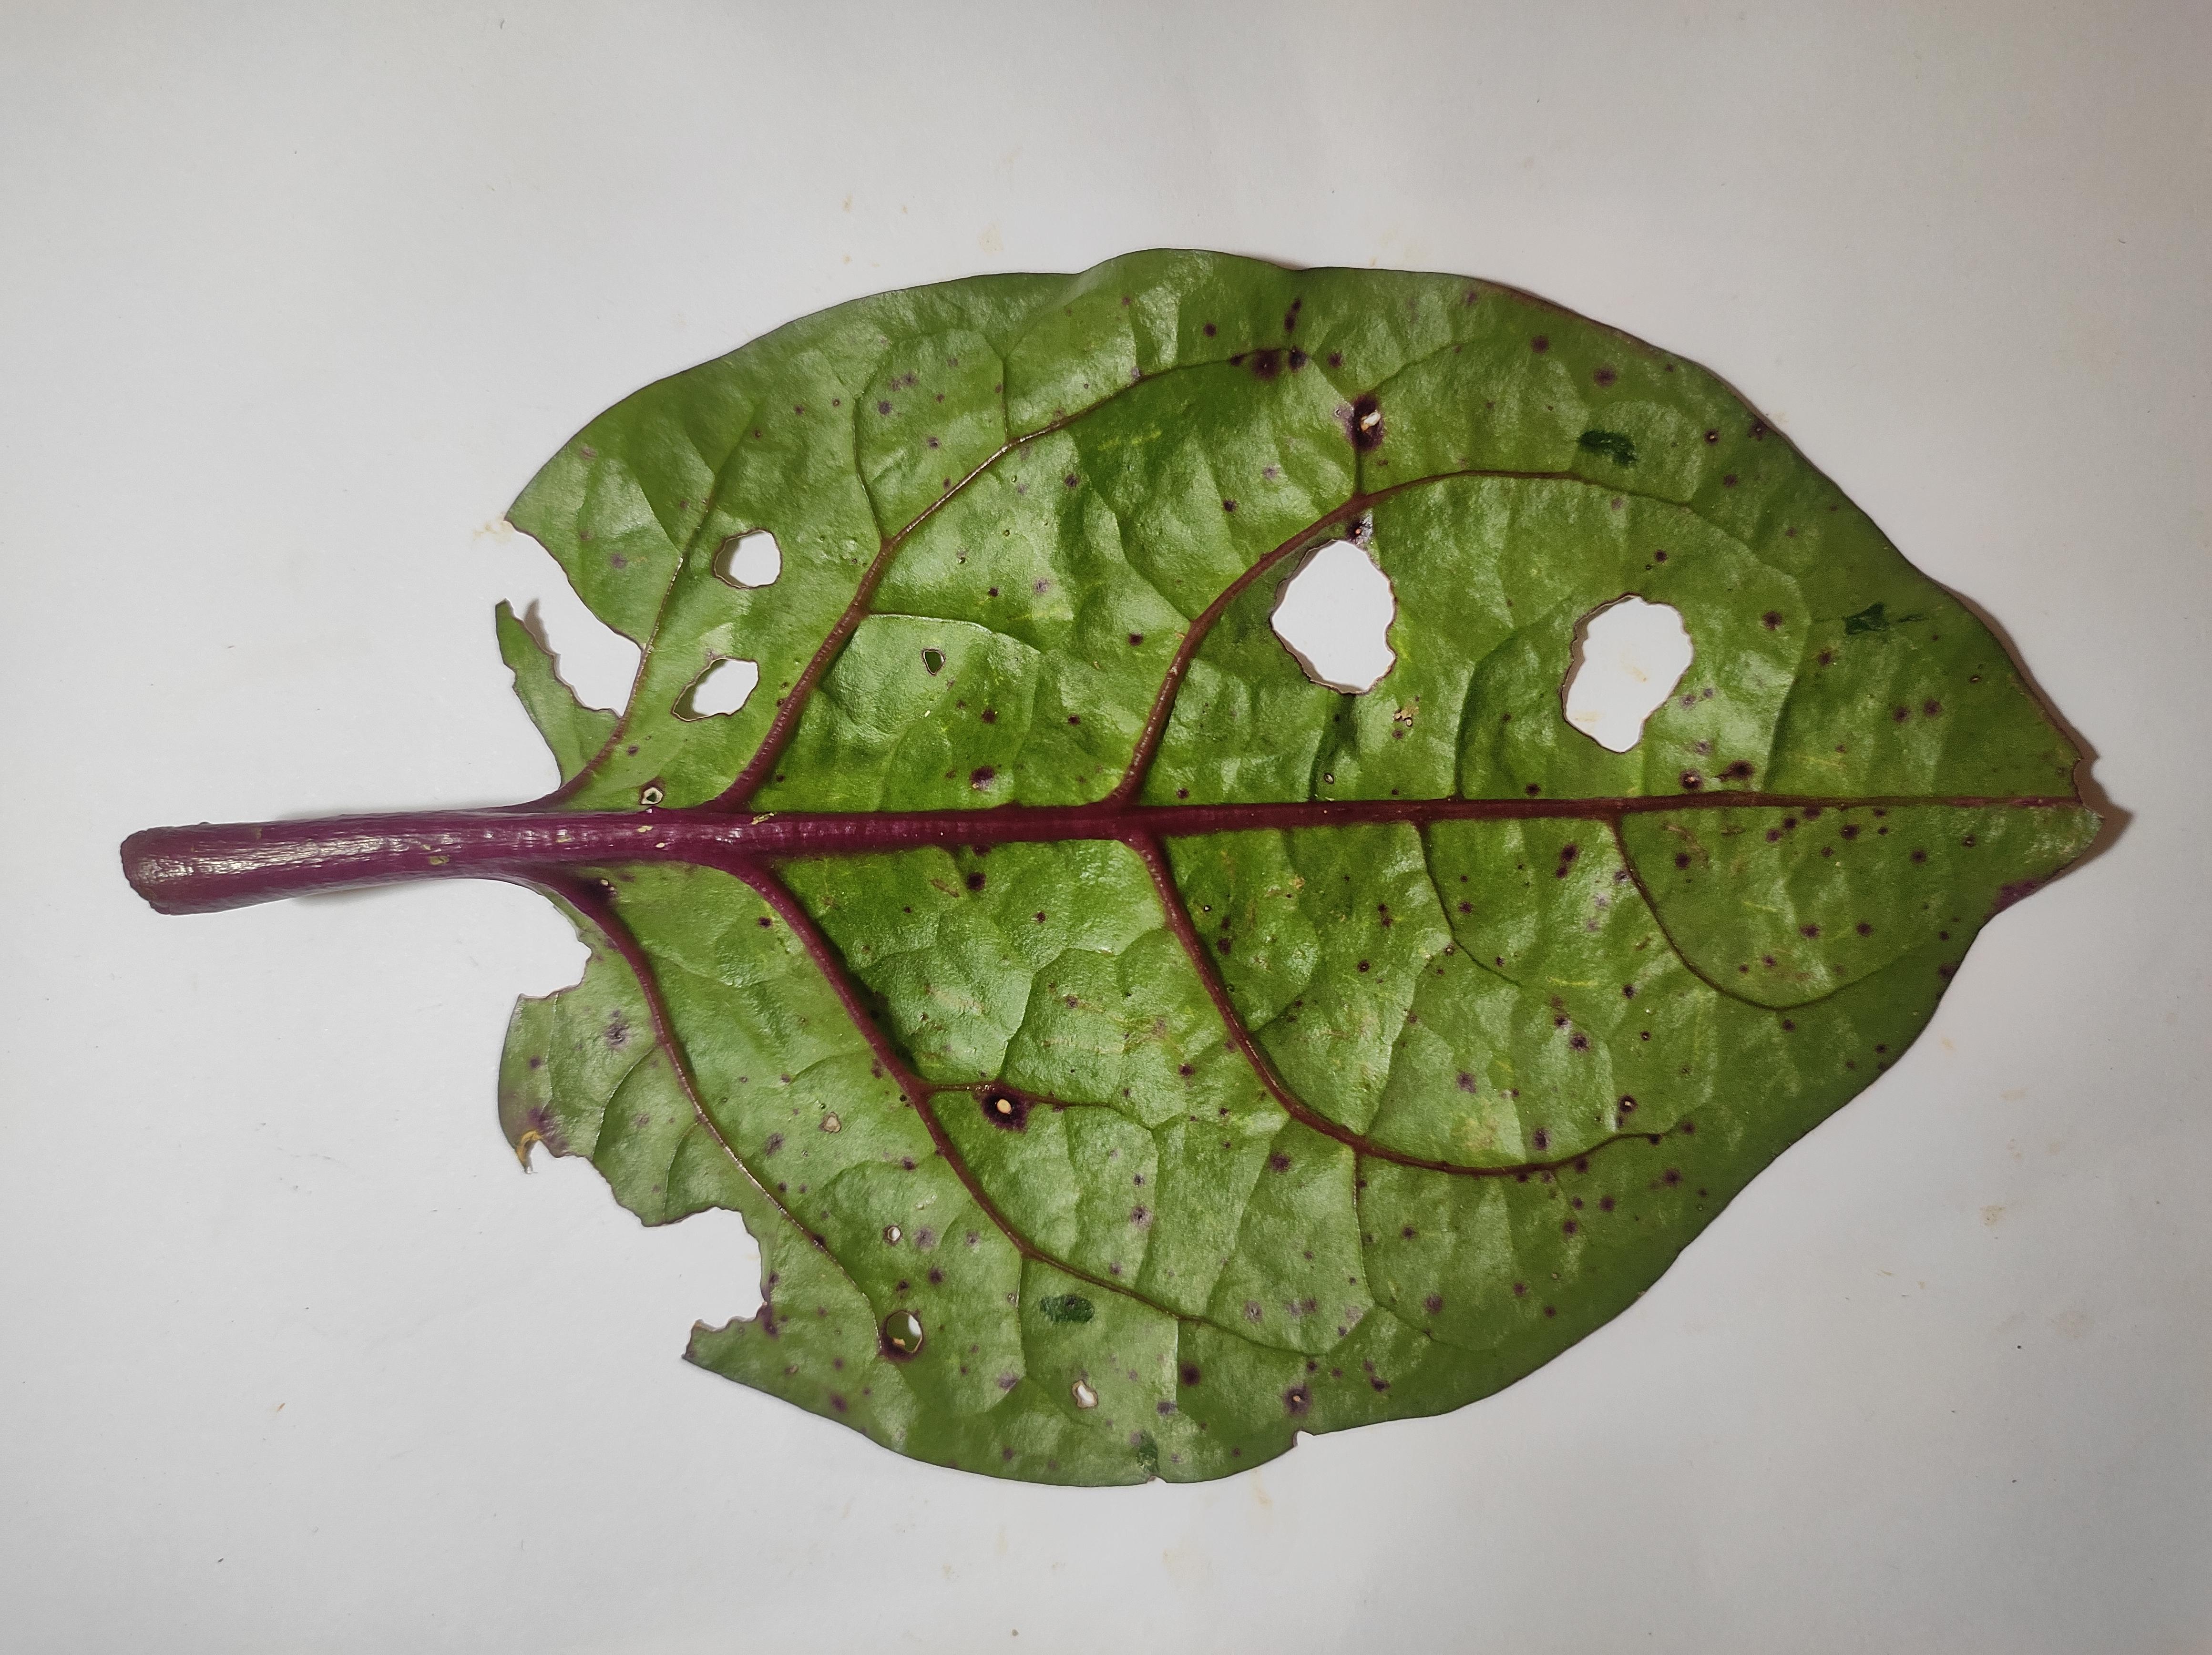
Label: straw_mite